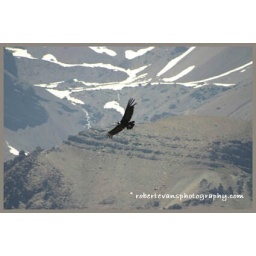
I was lucky enough to be the only person in the car park when this Condor flew low overhead.